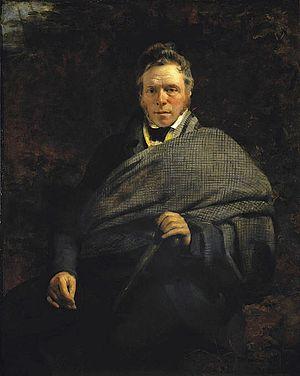
James Hogg, né le 9 décembre 1770, mort le 21 novembre 1835, est un poète et romancier écossais qui écrivait à la fois en écossais et en anglais.